Magic (supernatural)

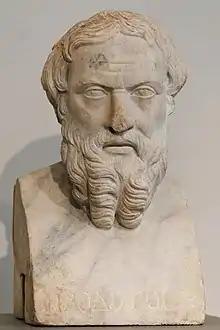
One of the earliest surviving accounts of the Persian "mágoi" was provided by the Greek historian Herodotus.

The English words "magic", "mage" and "magician" come from the Latin term "magus", through the Greek μάγος, which is from the Old Persian "maguš". (𐎶𐎦𐎢𐏁|𐎶𐎦𐎢𐏁, magician). The Old Persian "magu-" is derived from the Proto-Indo-European megʰ-"*magh" (be able). The Persian term may have led to the Old Sinitic "*Mag" (mage or shaman). The Old Persian form seems to have permeated ancient Semitic languages as the Jewish Babylonian Aramaic "magosh", the Aramaic "amgusha" (magician), and the Chaldean "maghdim" (wisdom and philosophy); from the first century BCE onwards, Syrian "magusai" gained notoriety as magicians and soothsayers.